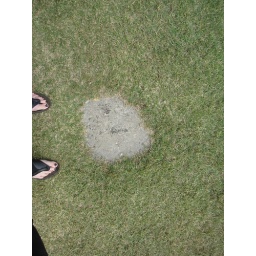
exposed rock under ground at chichen itza